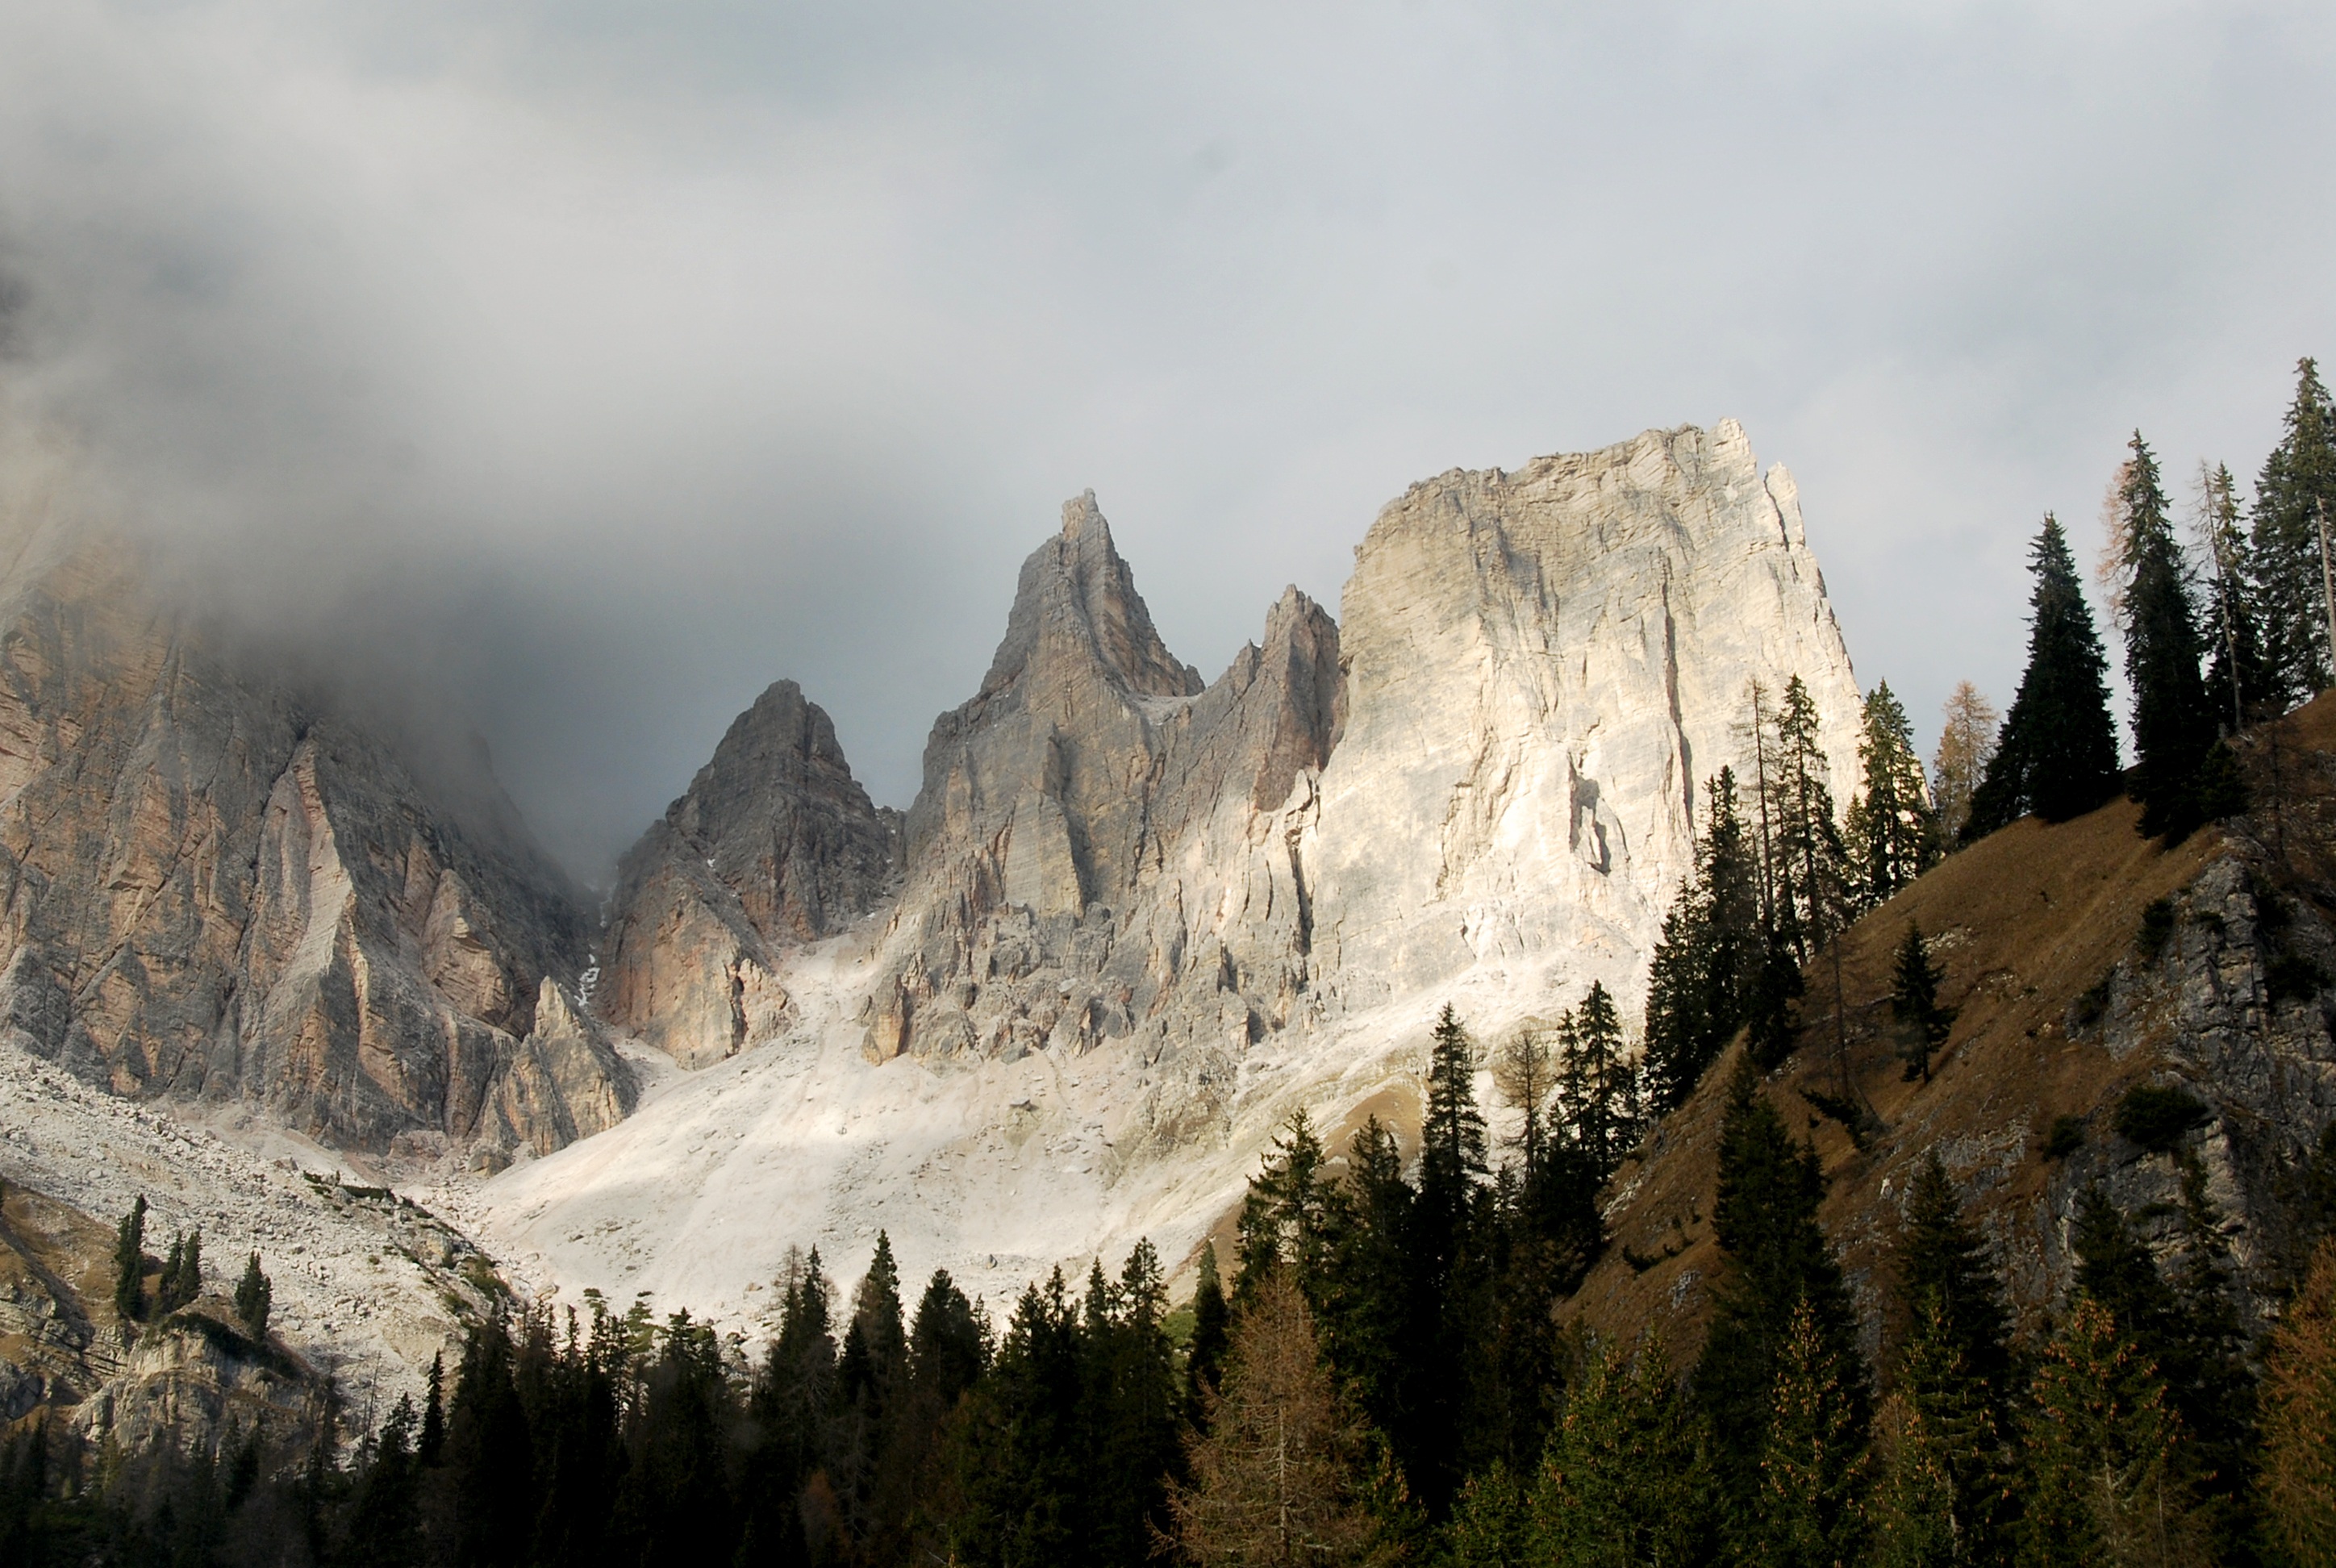
landscape, tree, nature, forest, outdoor, rock, wilderness, mountain, snow, cold, winter, hiking, adventure, valley, mountain range, travel, park, weather, italy, terrain, national park, ridge, summit, snow mountain, mountain landscape, mountains, alps, plateau, active, dolomites, landform, geographical feature, atmospheric phenomenon, mountainous landforms